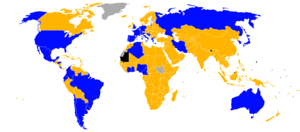
VM i fodbold 2014 / Kvalifikation / Kvalificerede hold
     Land som kvalificerede sig til VM      Land som ikke kvalificerede sig til VM      Land som ikke deltog i kvalifikationsturneringen      Land som ikke var medlem af FIFA
VM i fodbold 2014 var den 20. udgave af VM i fodbold, en international turnering for mænd, der blev afholdt i Brasilien fra 12. juni til 13. juli 2014. Verdensmestre blev Tyskland, der i finalen besejrede Argentina 1-0.